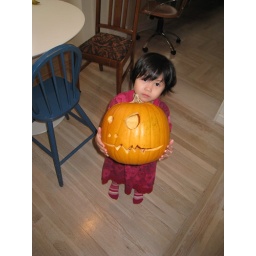
Juliet yanked the pumpkin off the table and started trotting around the house with it. So. Cute.